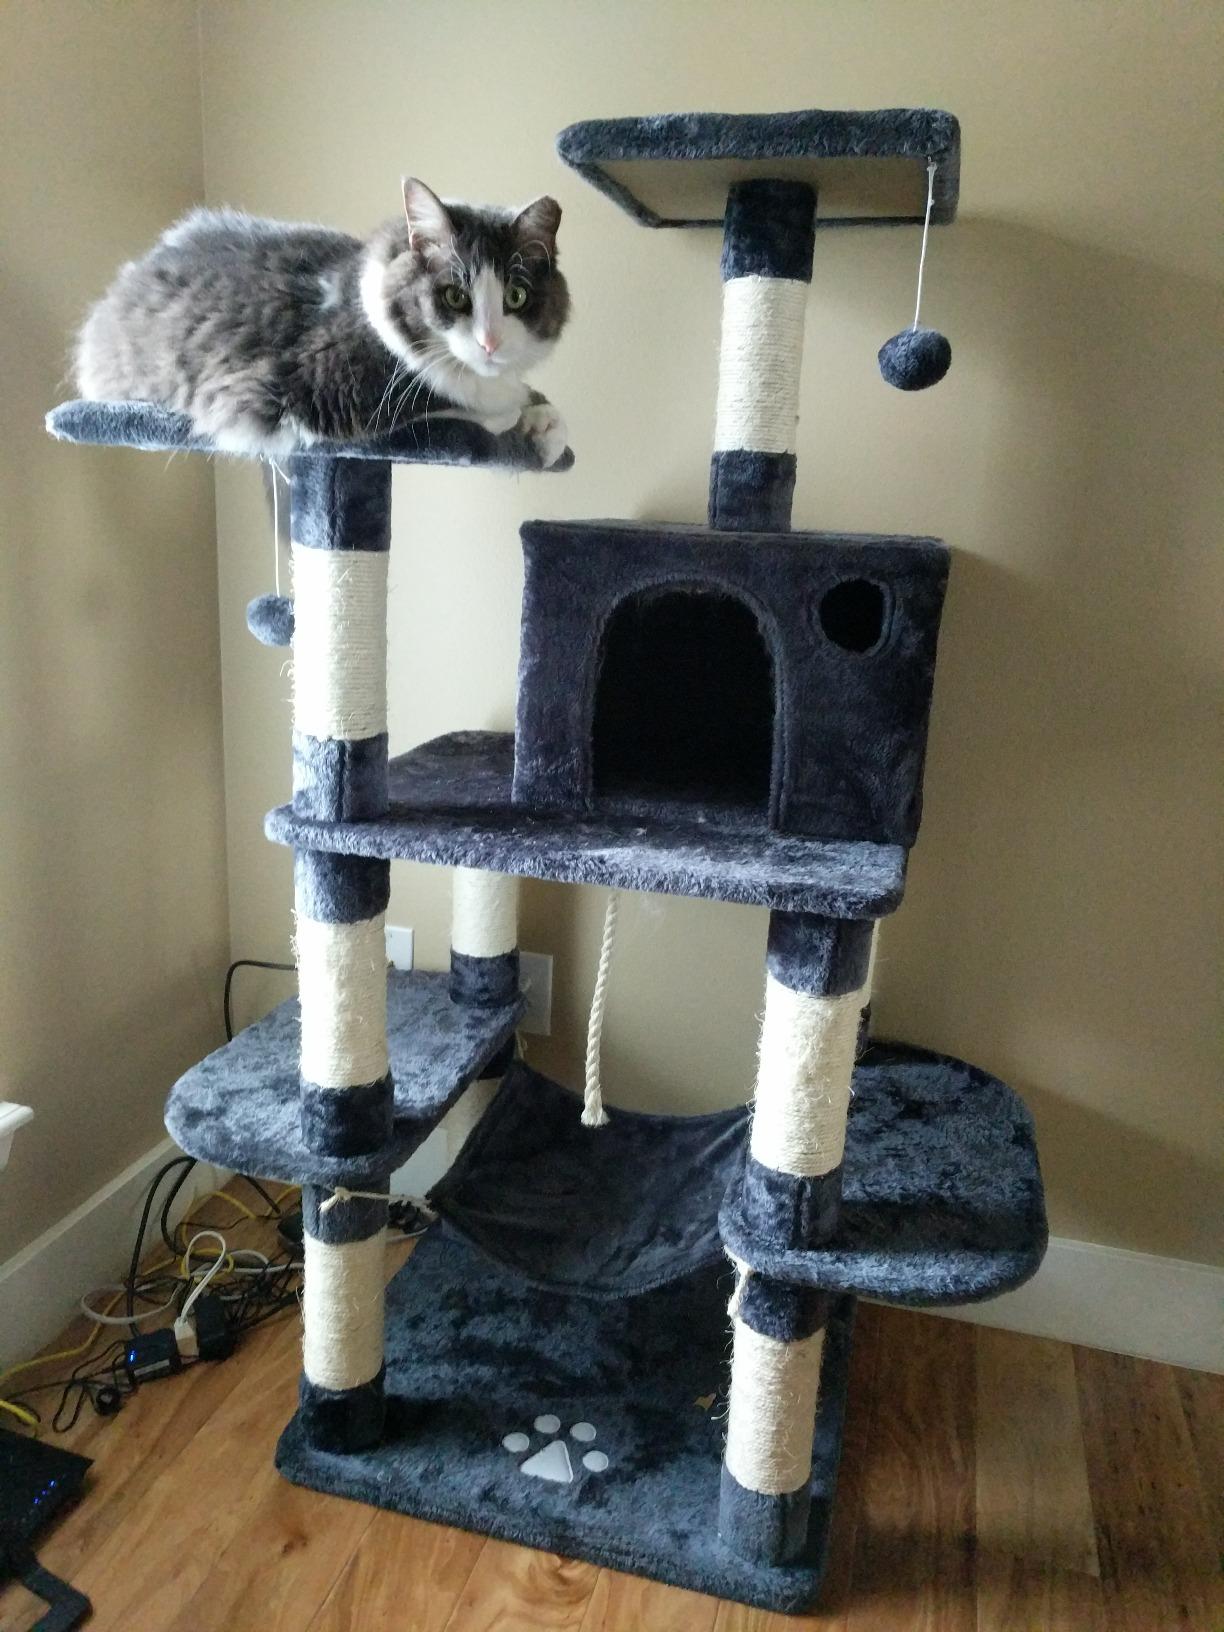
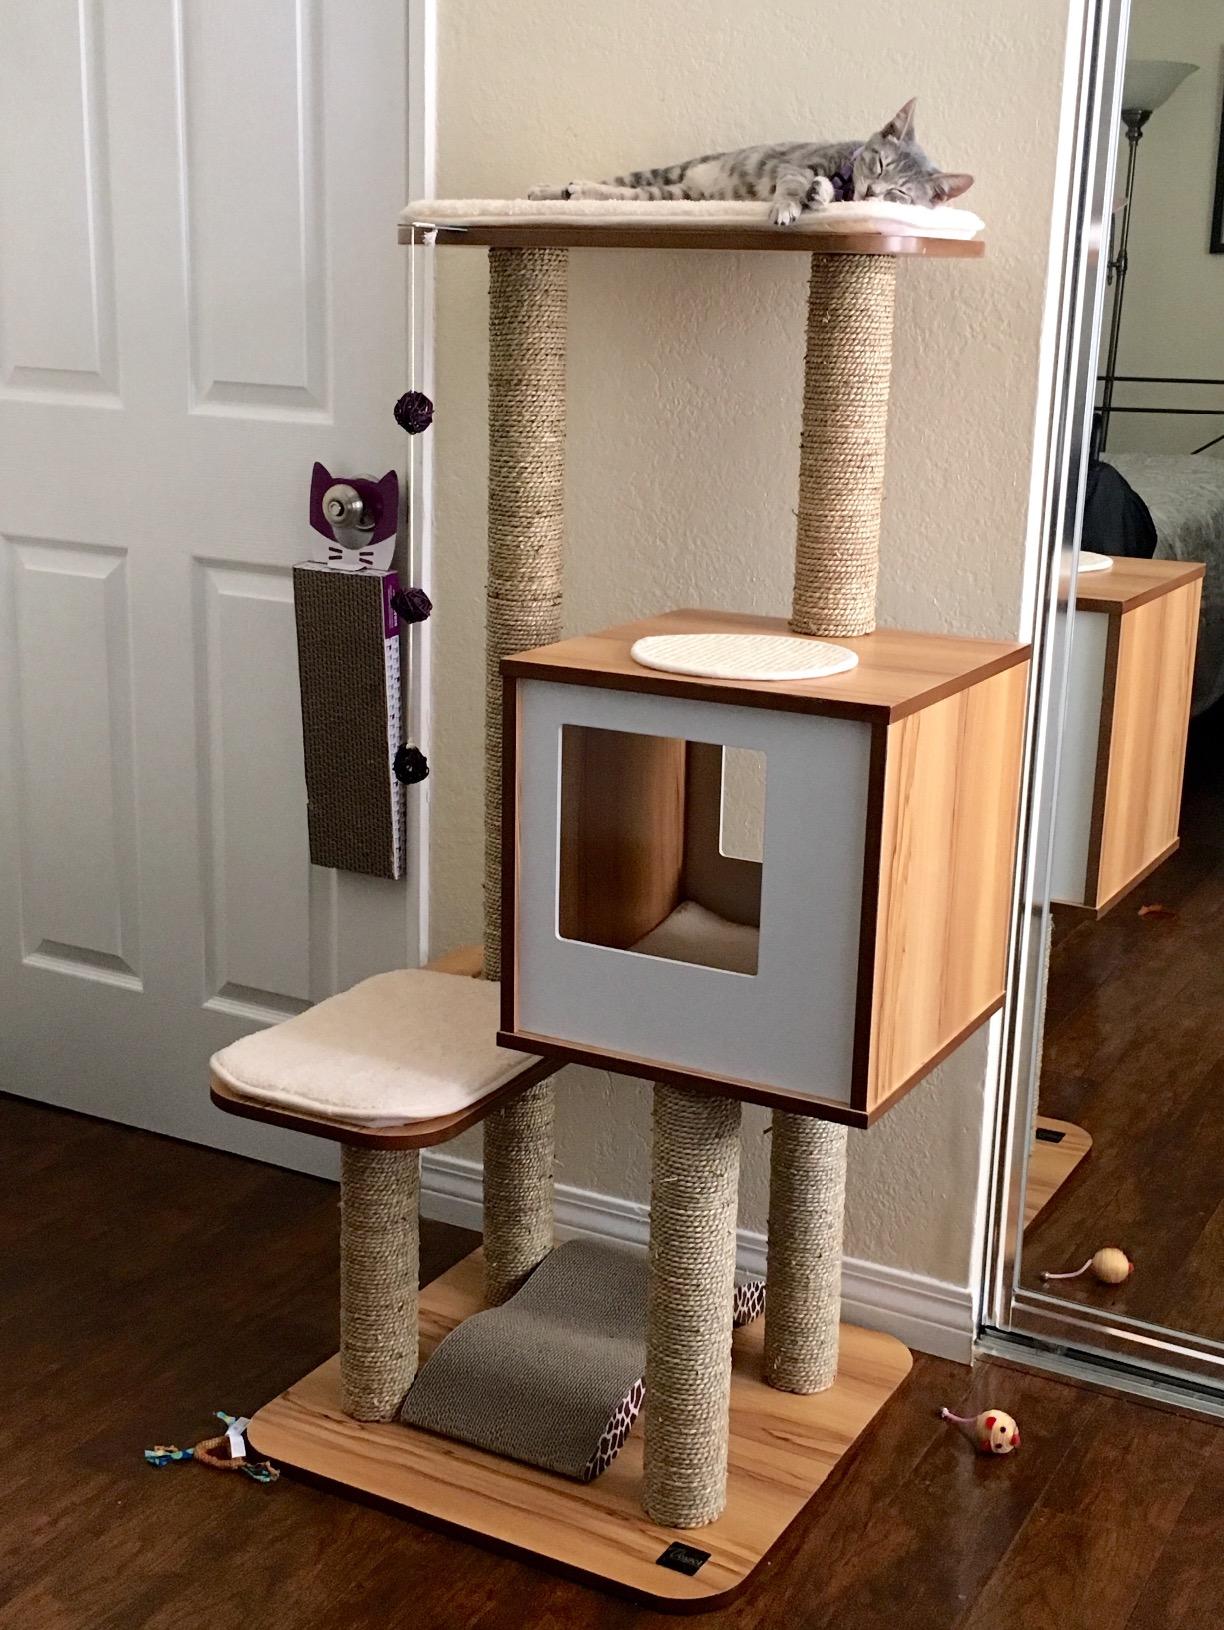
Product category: items_cat tree
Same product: no